Daun, Germany

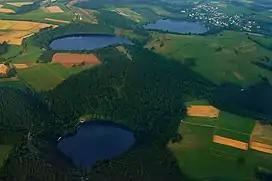
, and

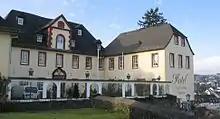
Daun, Burg Daun monumental zone: former Electoral-Trier ""

A maar is a broad-low relief volcanic crater often filled with rainwater. Tuff rings sometimes surround a maar. There are many in the Volcanic Eifel.